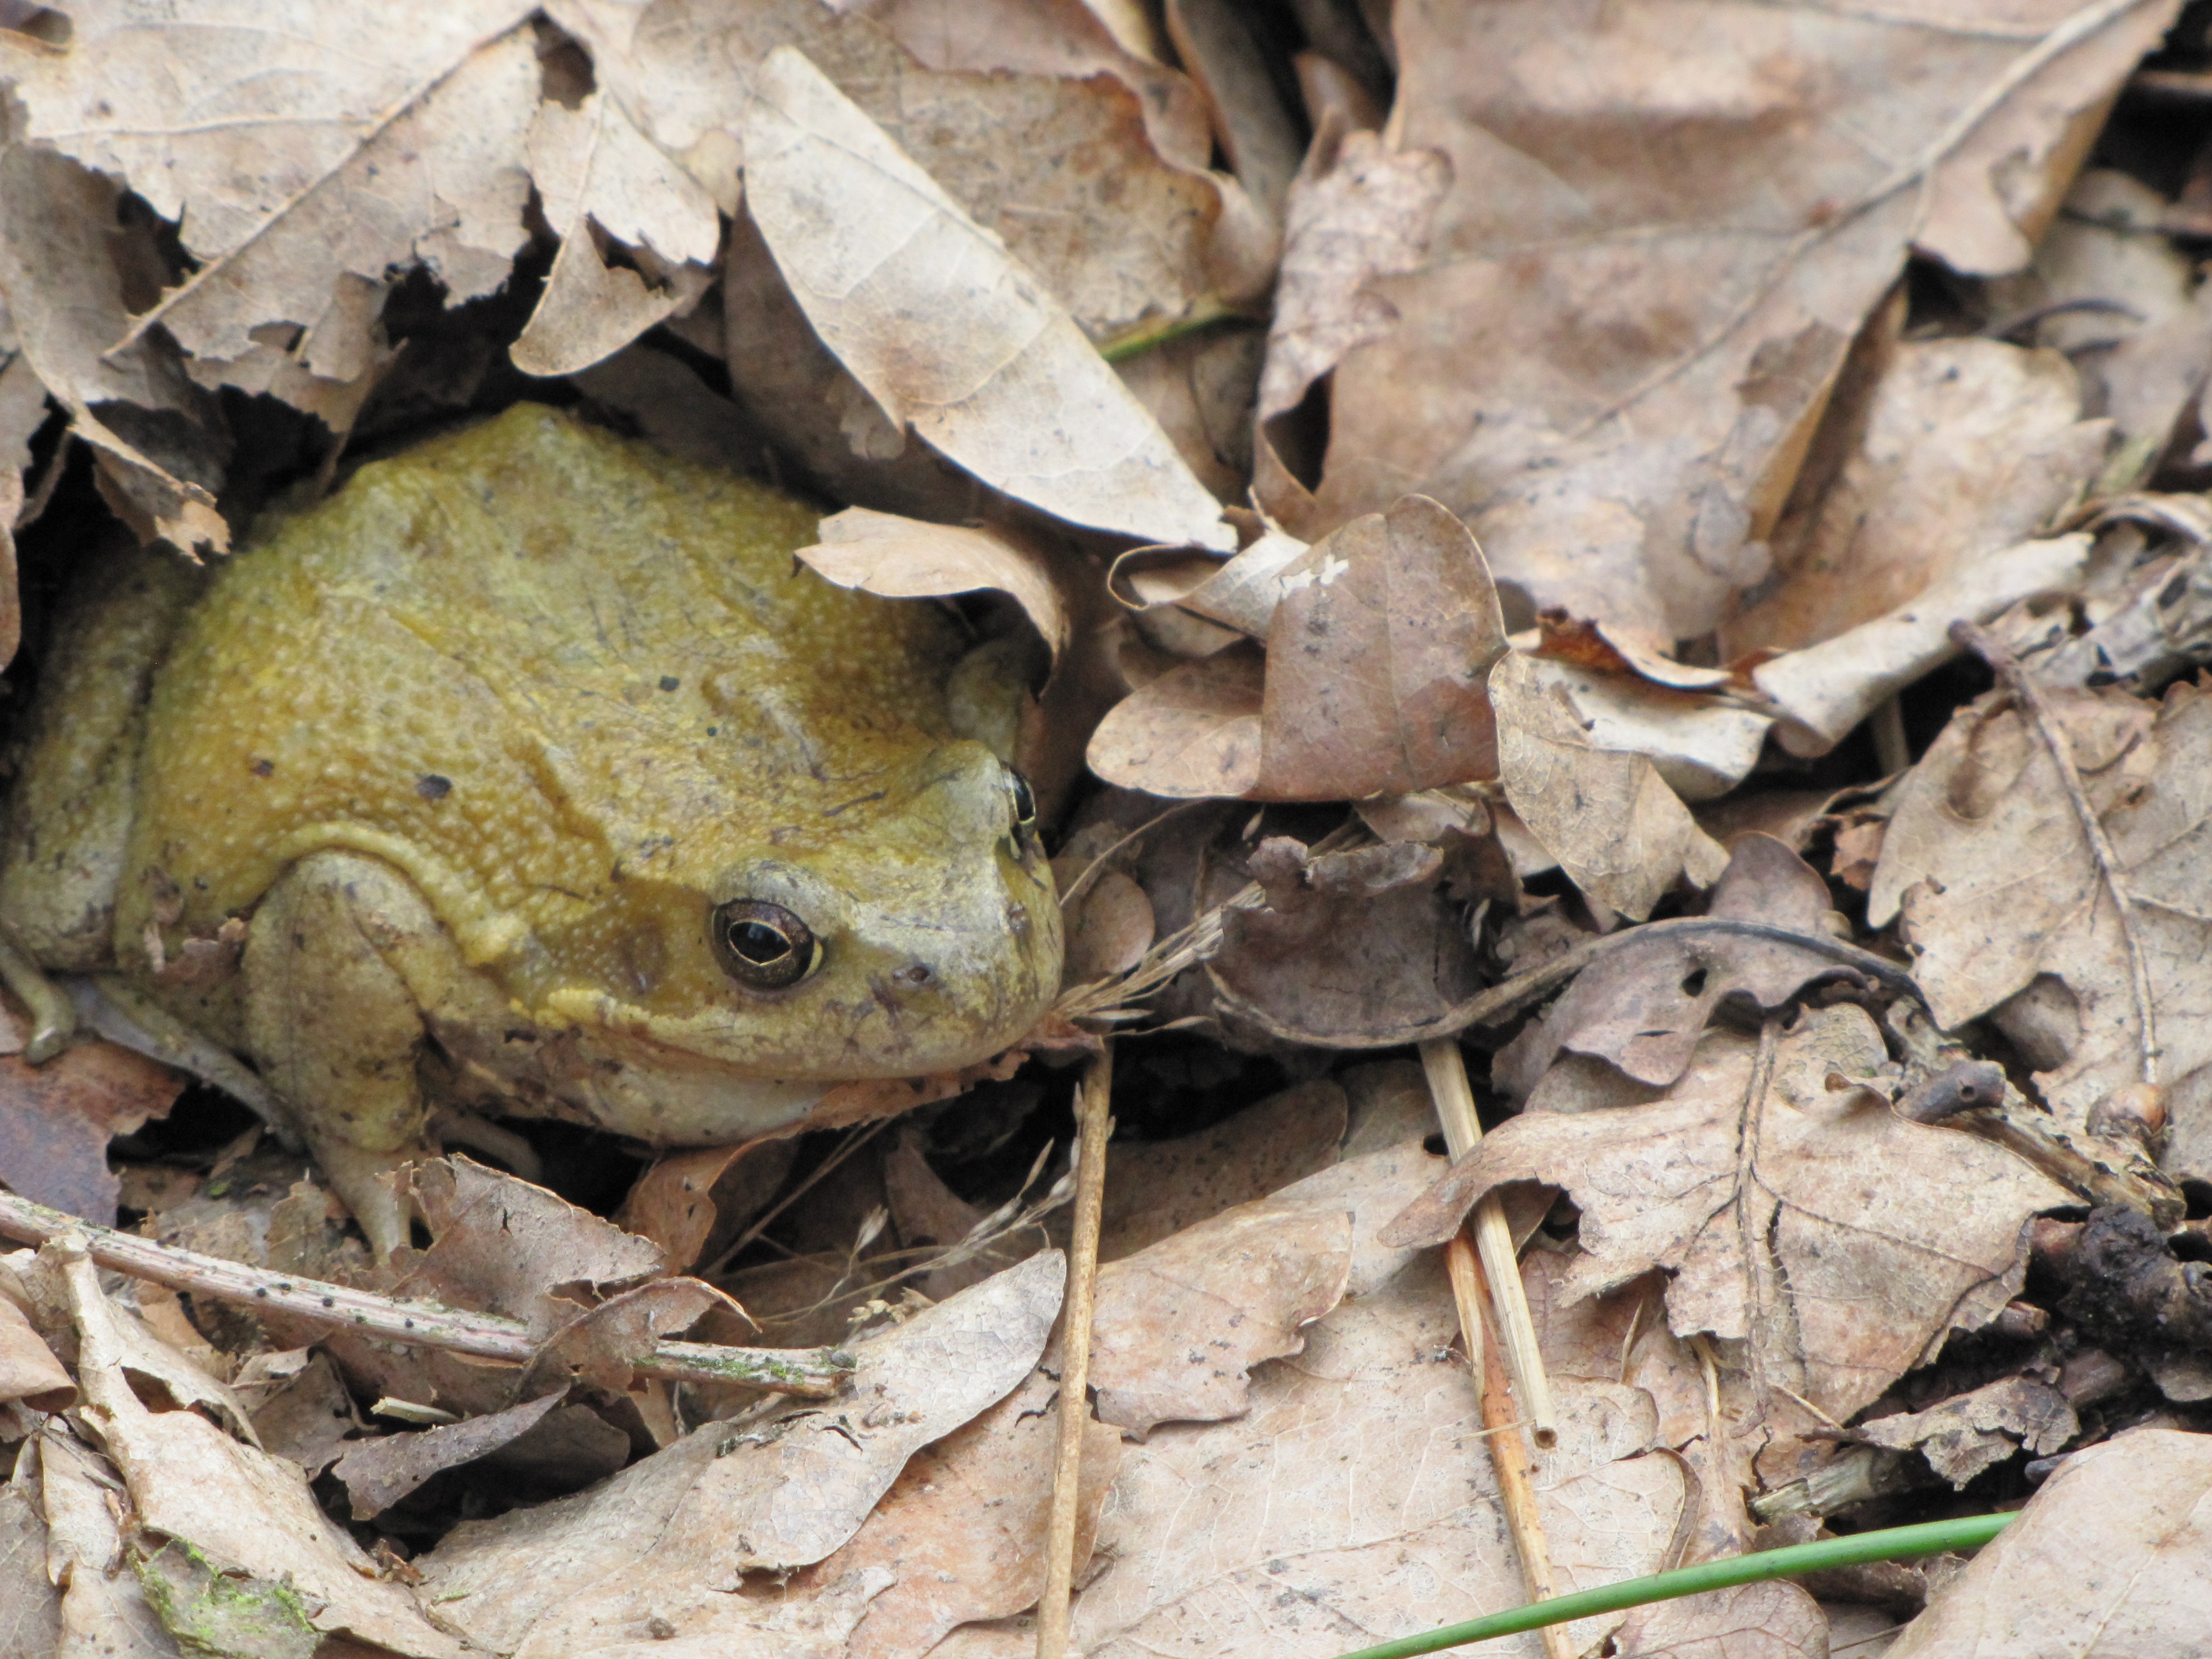
animal, wildlife, frog, toad, amphibian, fauna, tree frog, vertebrate